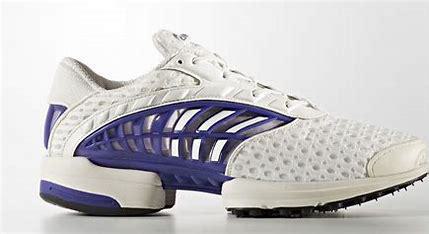
Brand: adidas
Model: Climacool